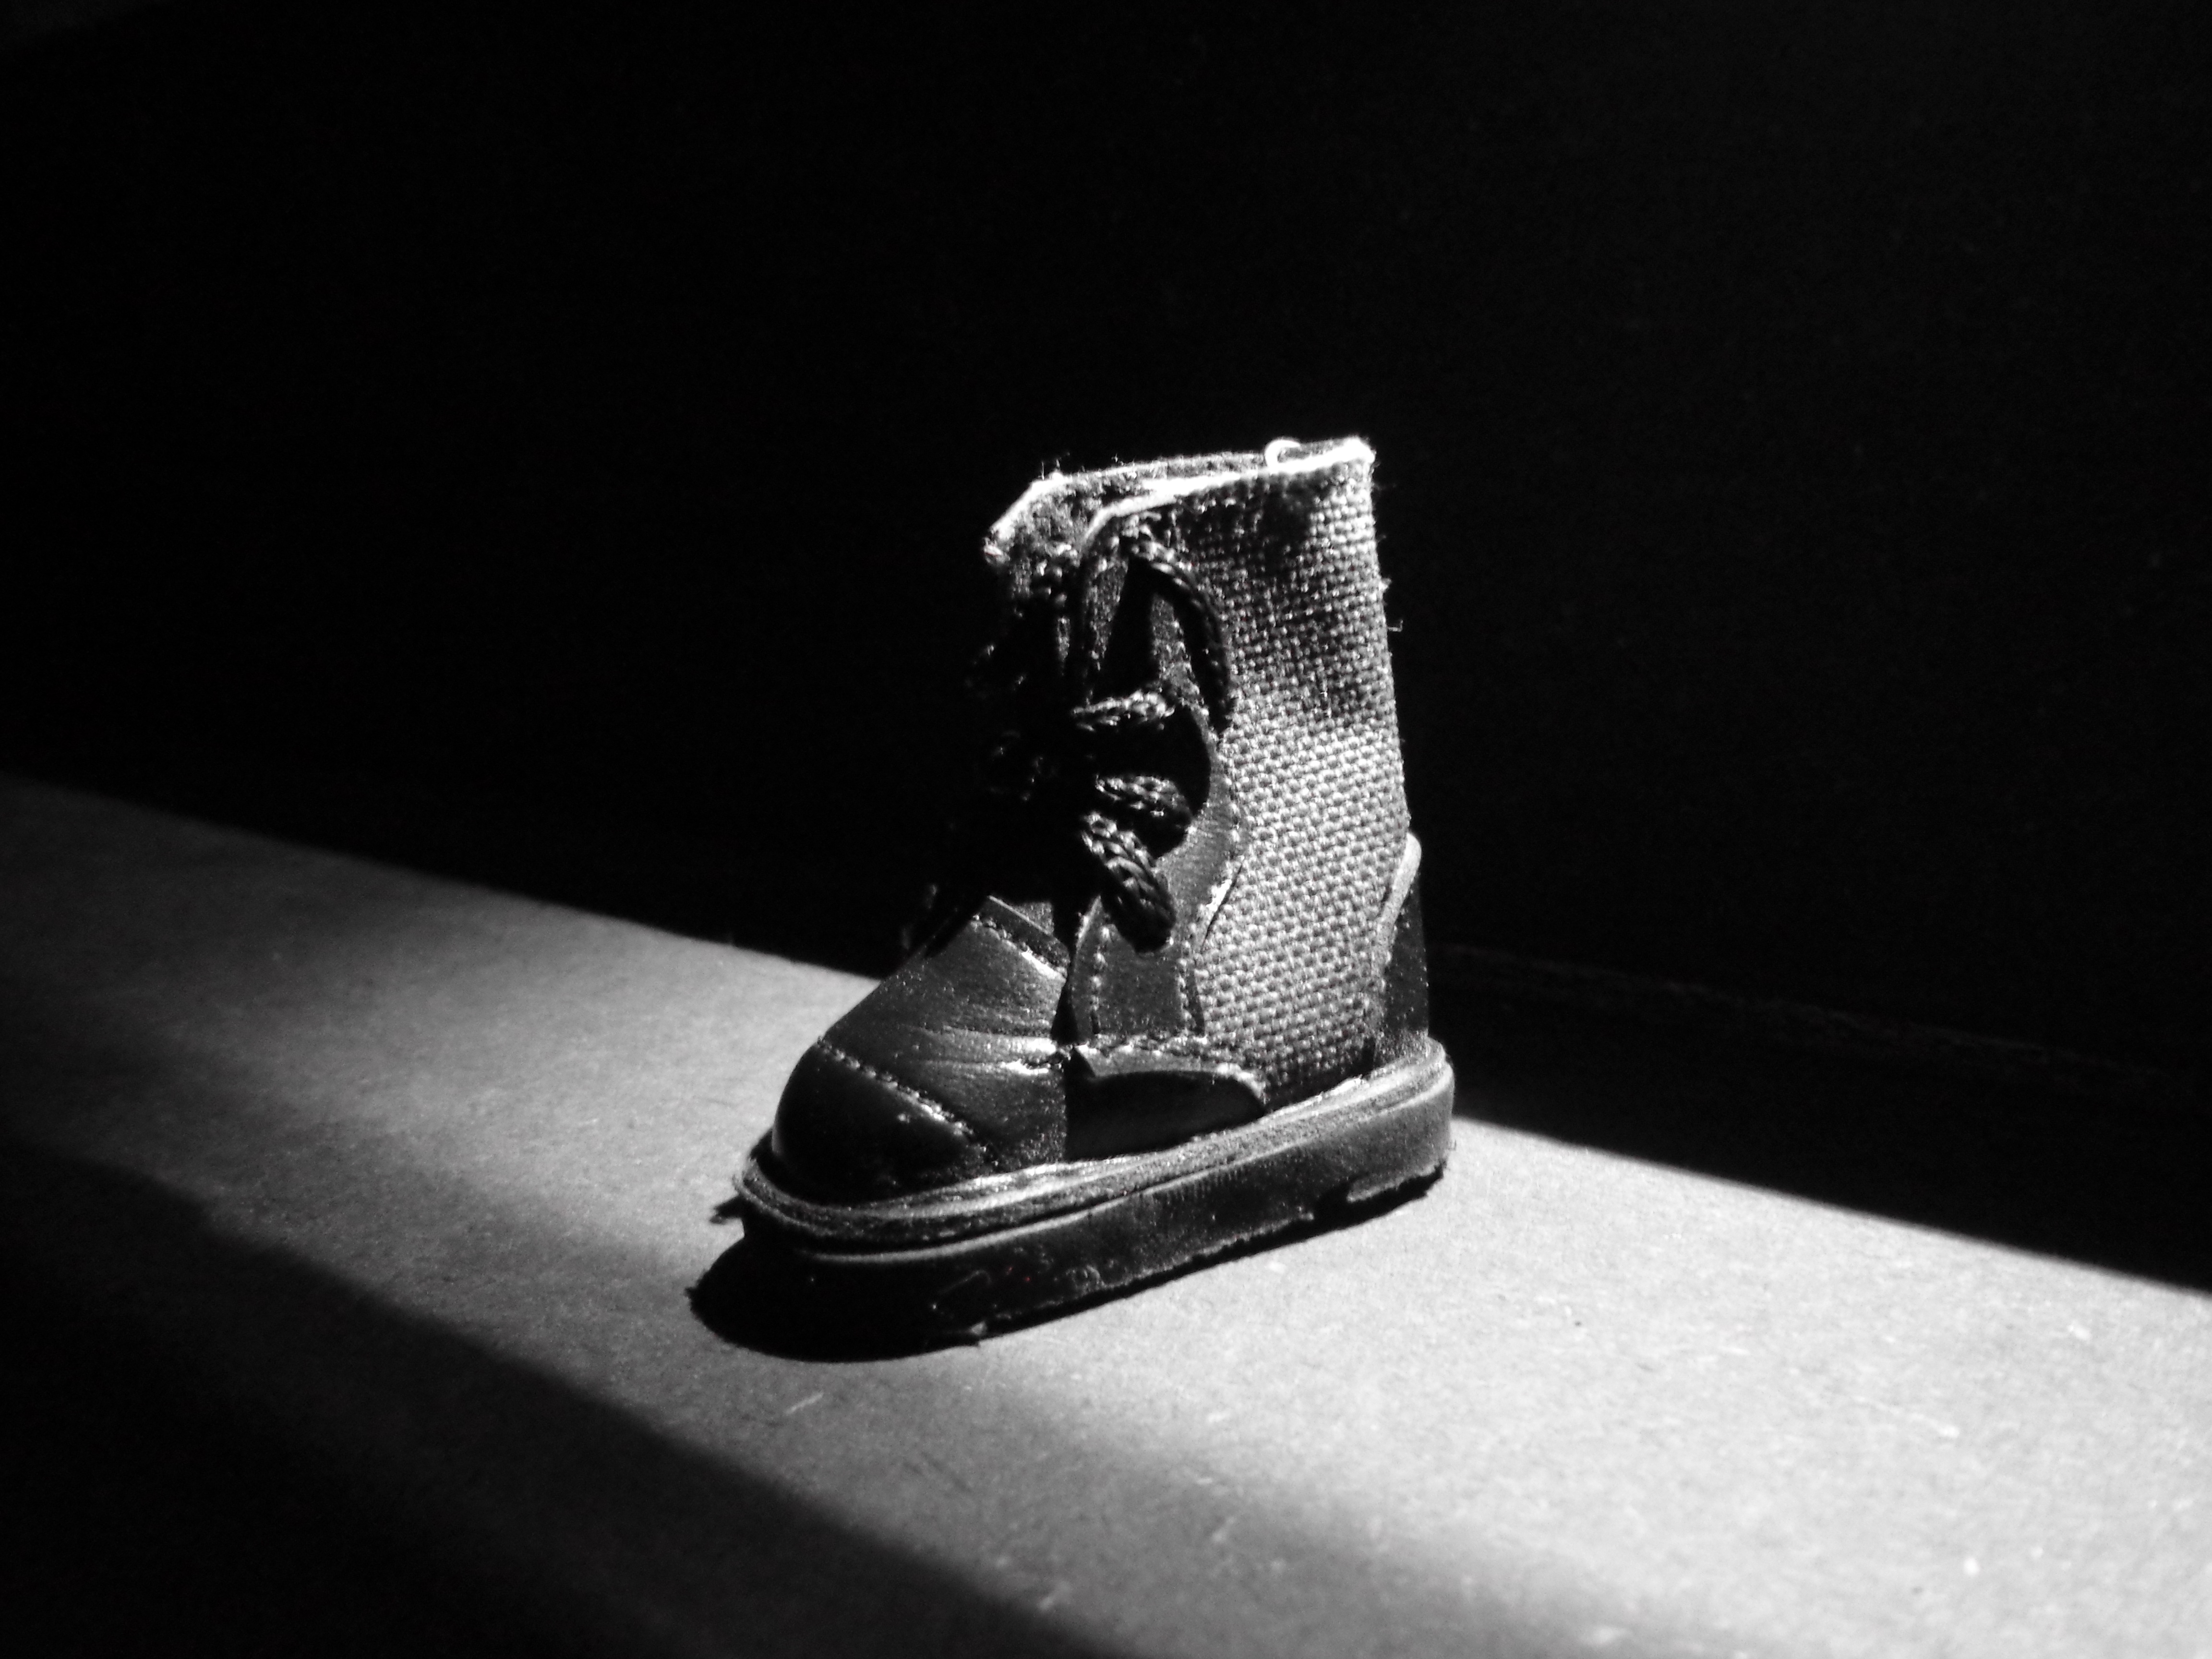
shoe, black and white, white, photography, leg, sadness, spring, darkness, black, monochrome, boots, sneakers, footwear, monochrome photography